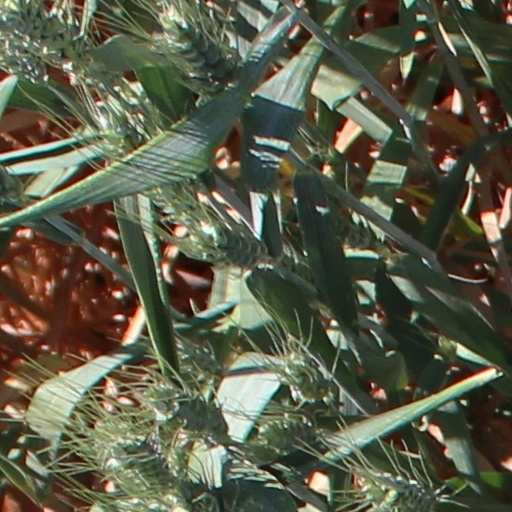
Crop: wheat